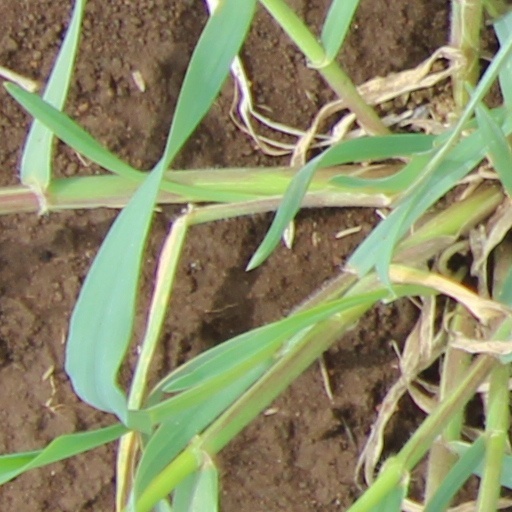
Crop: wheat